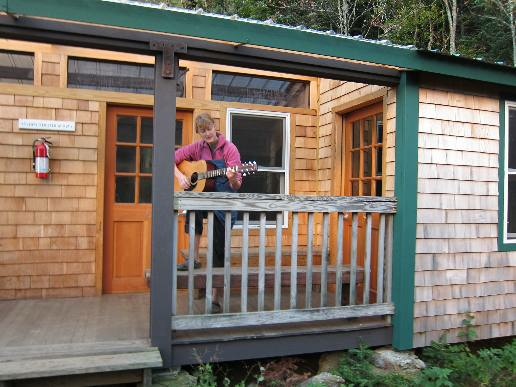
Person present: Yes